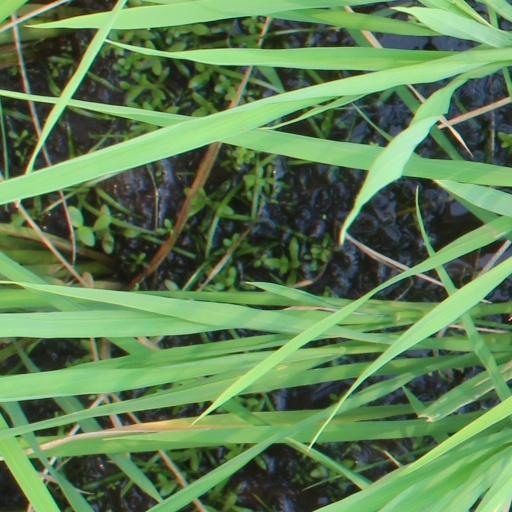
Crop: rice